William Taylor Money

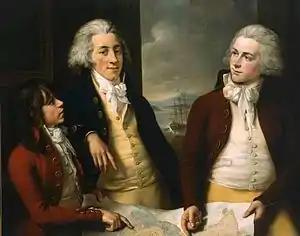
William Taylor Money (centre) and brothers

Sir William Taylor Money, FRS ( – April 1834) was a Bombay Marine officer, merchant and politician. Serving as a captain in the Bombay Marine, he commanded several merchantmen before being appointed superintendent of the Marine, where he oversaw the protection of East India Company (EIC) shipping routes in the Indian Ocean. Money later became a director of the EIC and a member of parliament, contributing to British commercial policies, naval strategy and scientific exploration. Money Island is named in his honor.